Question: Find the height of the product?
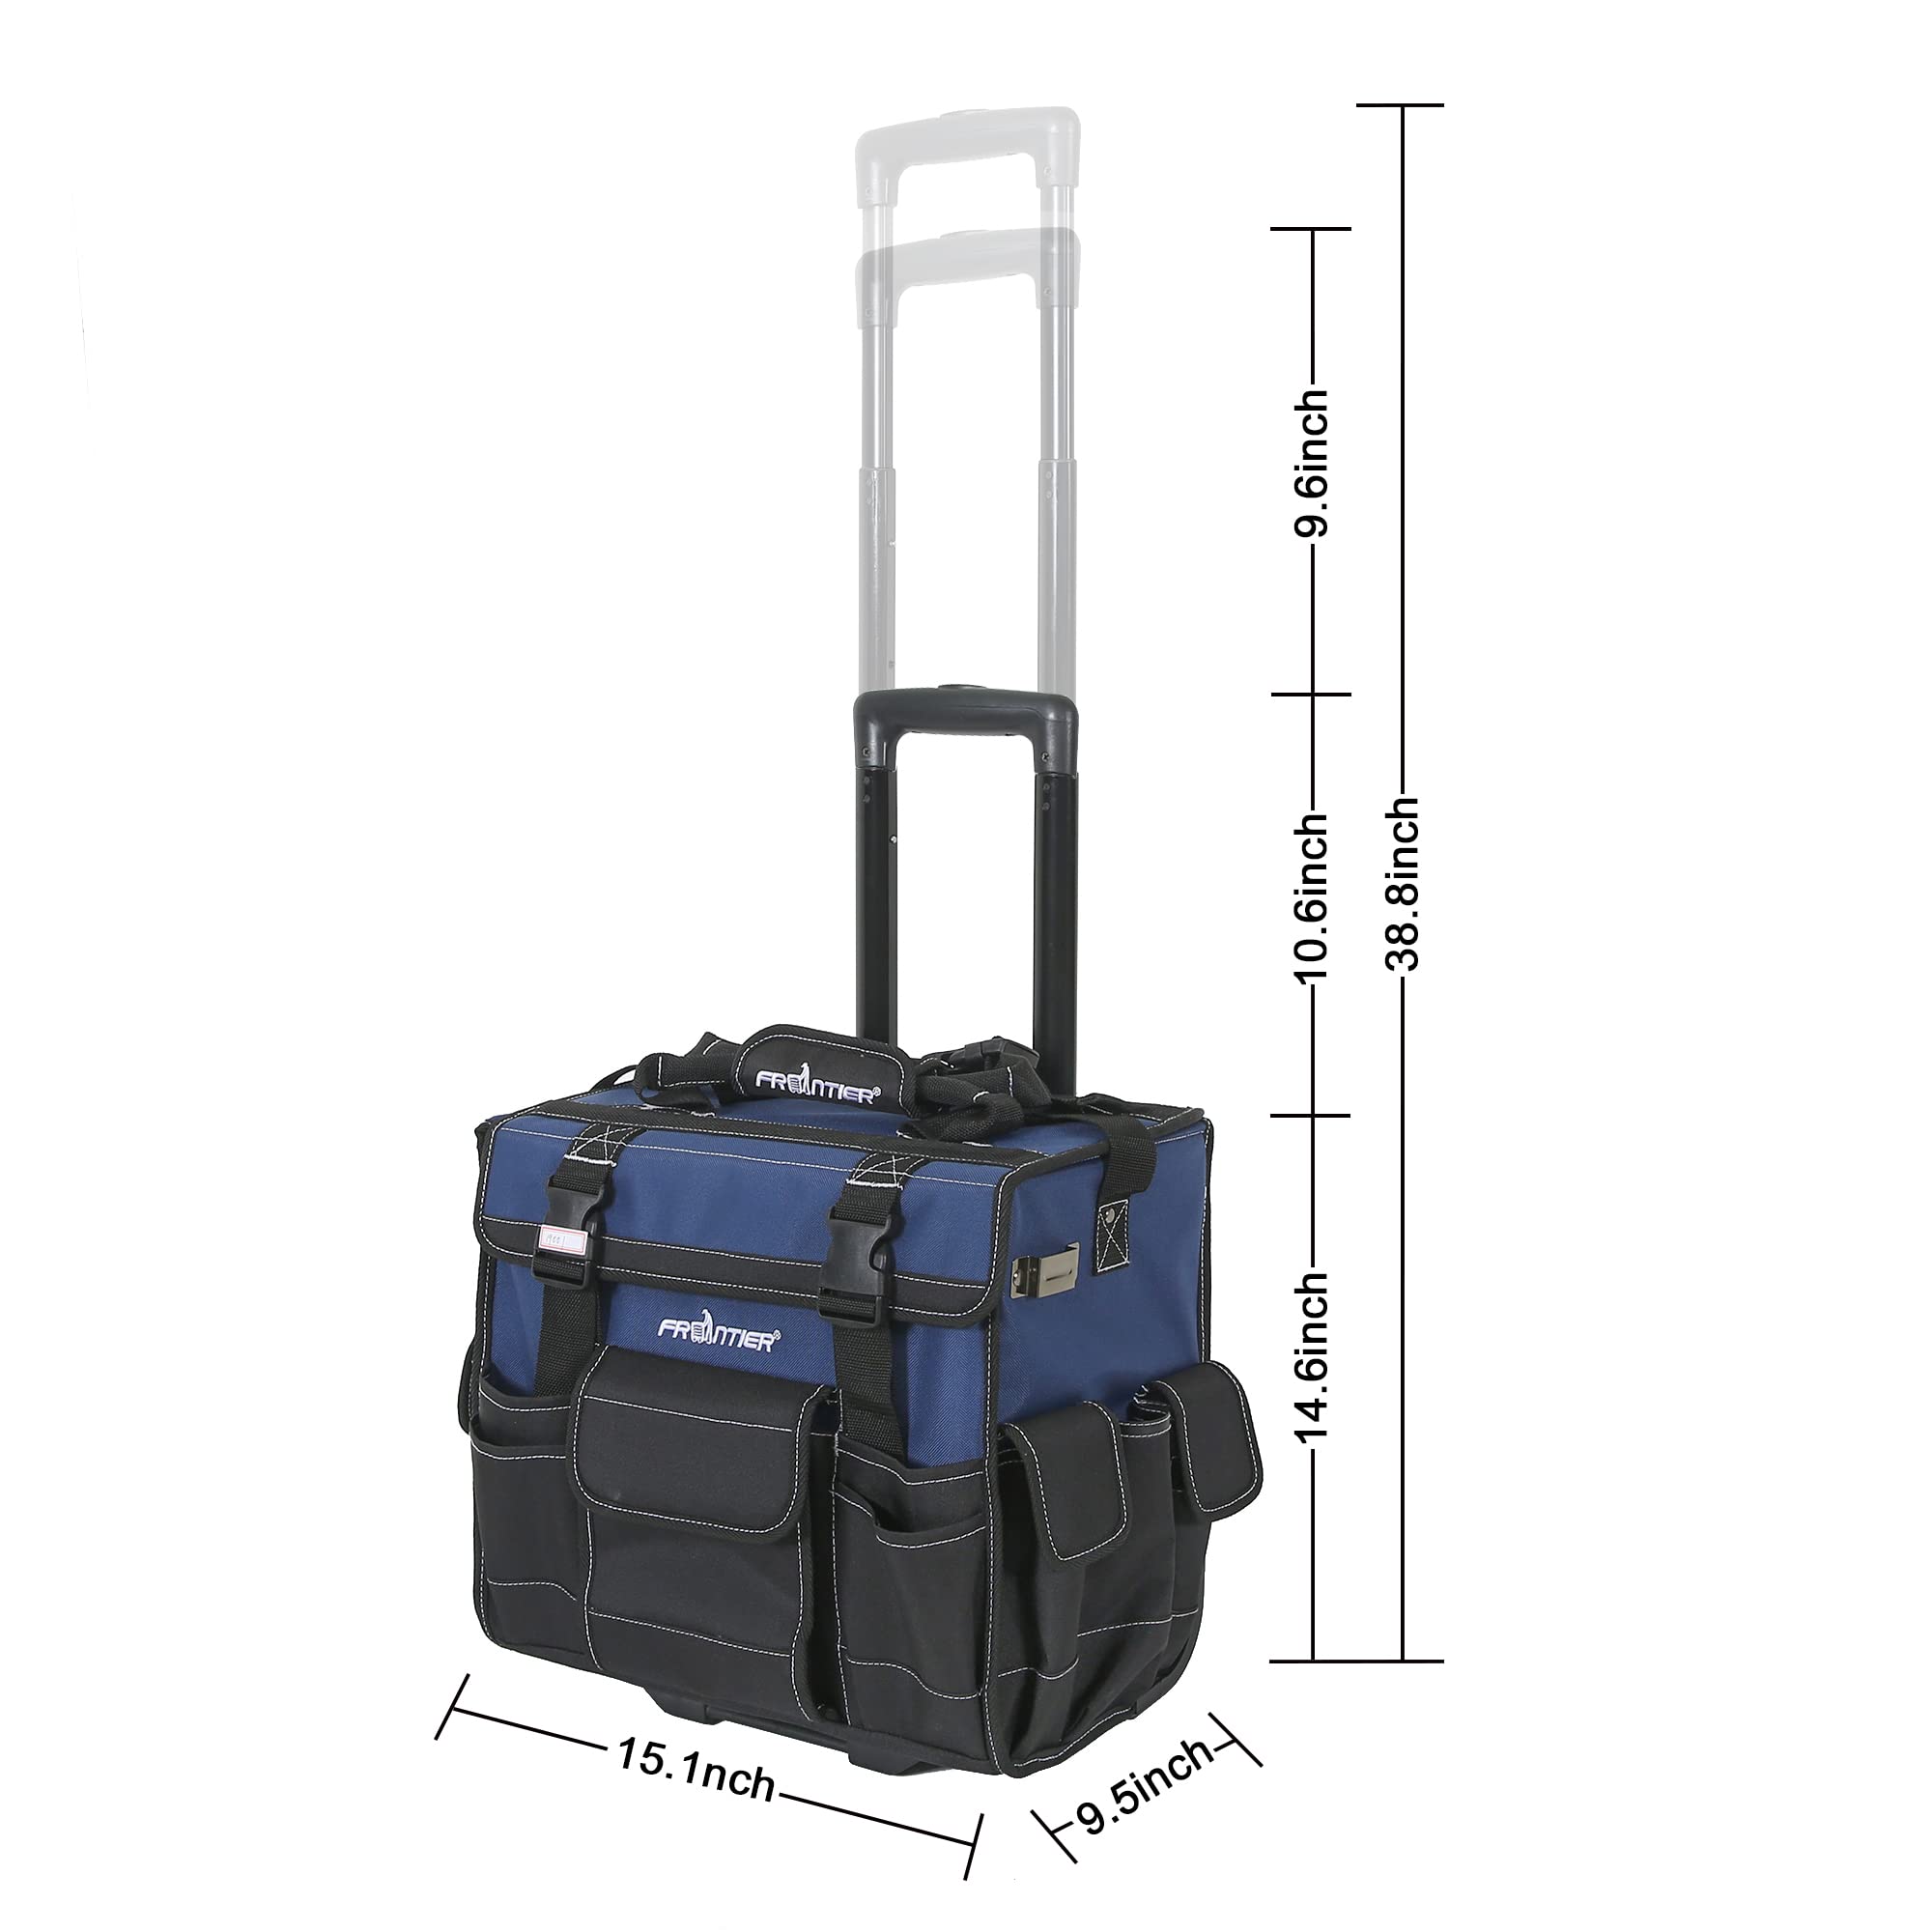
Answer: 38.8 inch